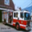
Label: truck